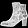
Label: Ankle boot